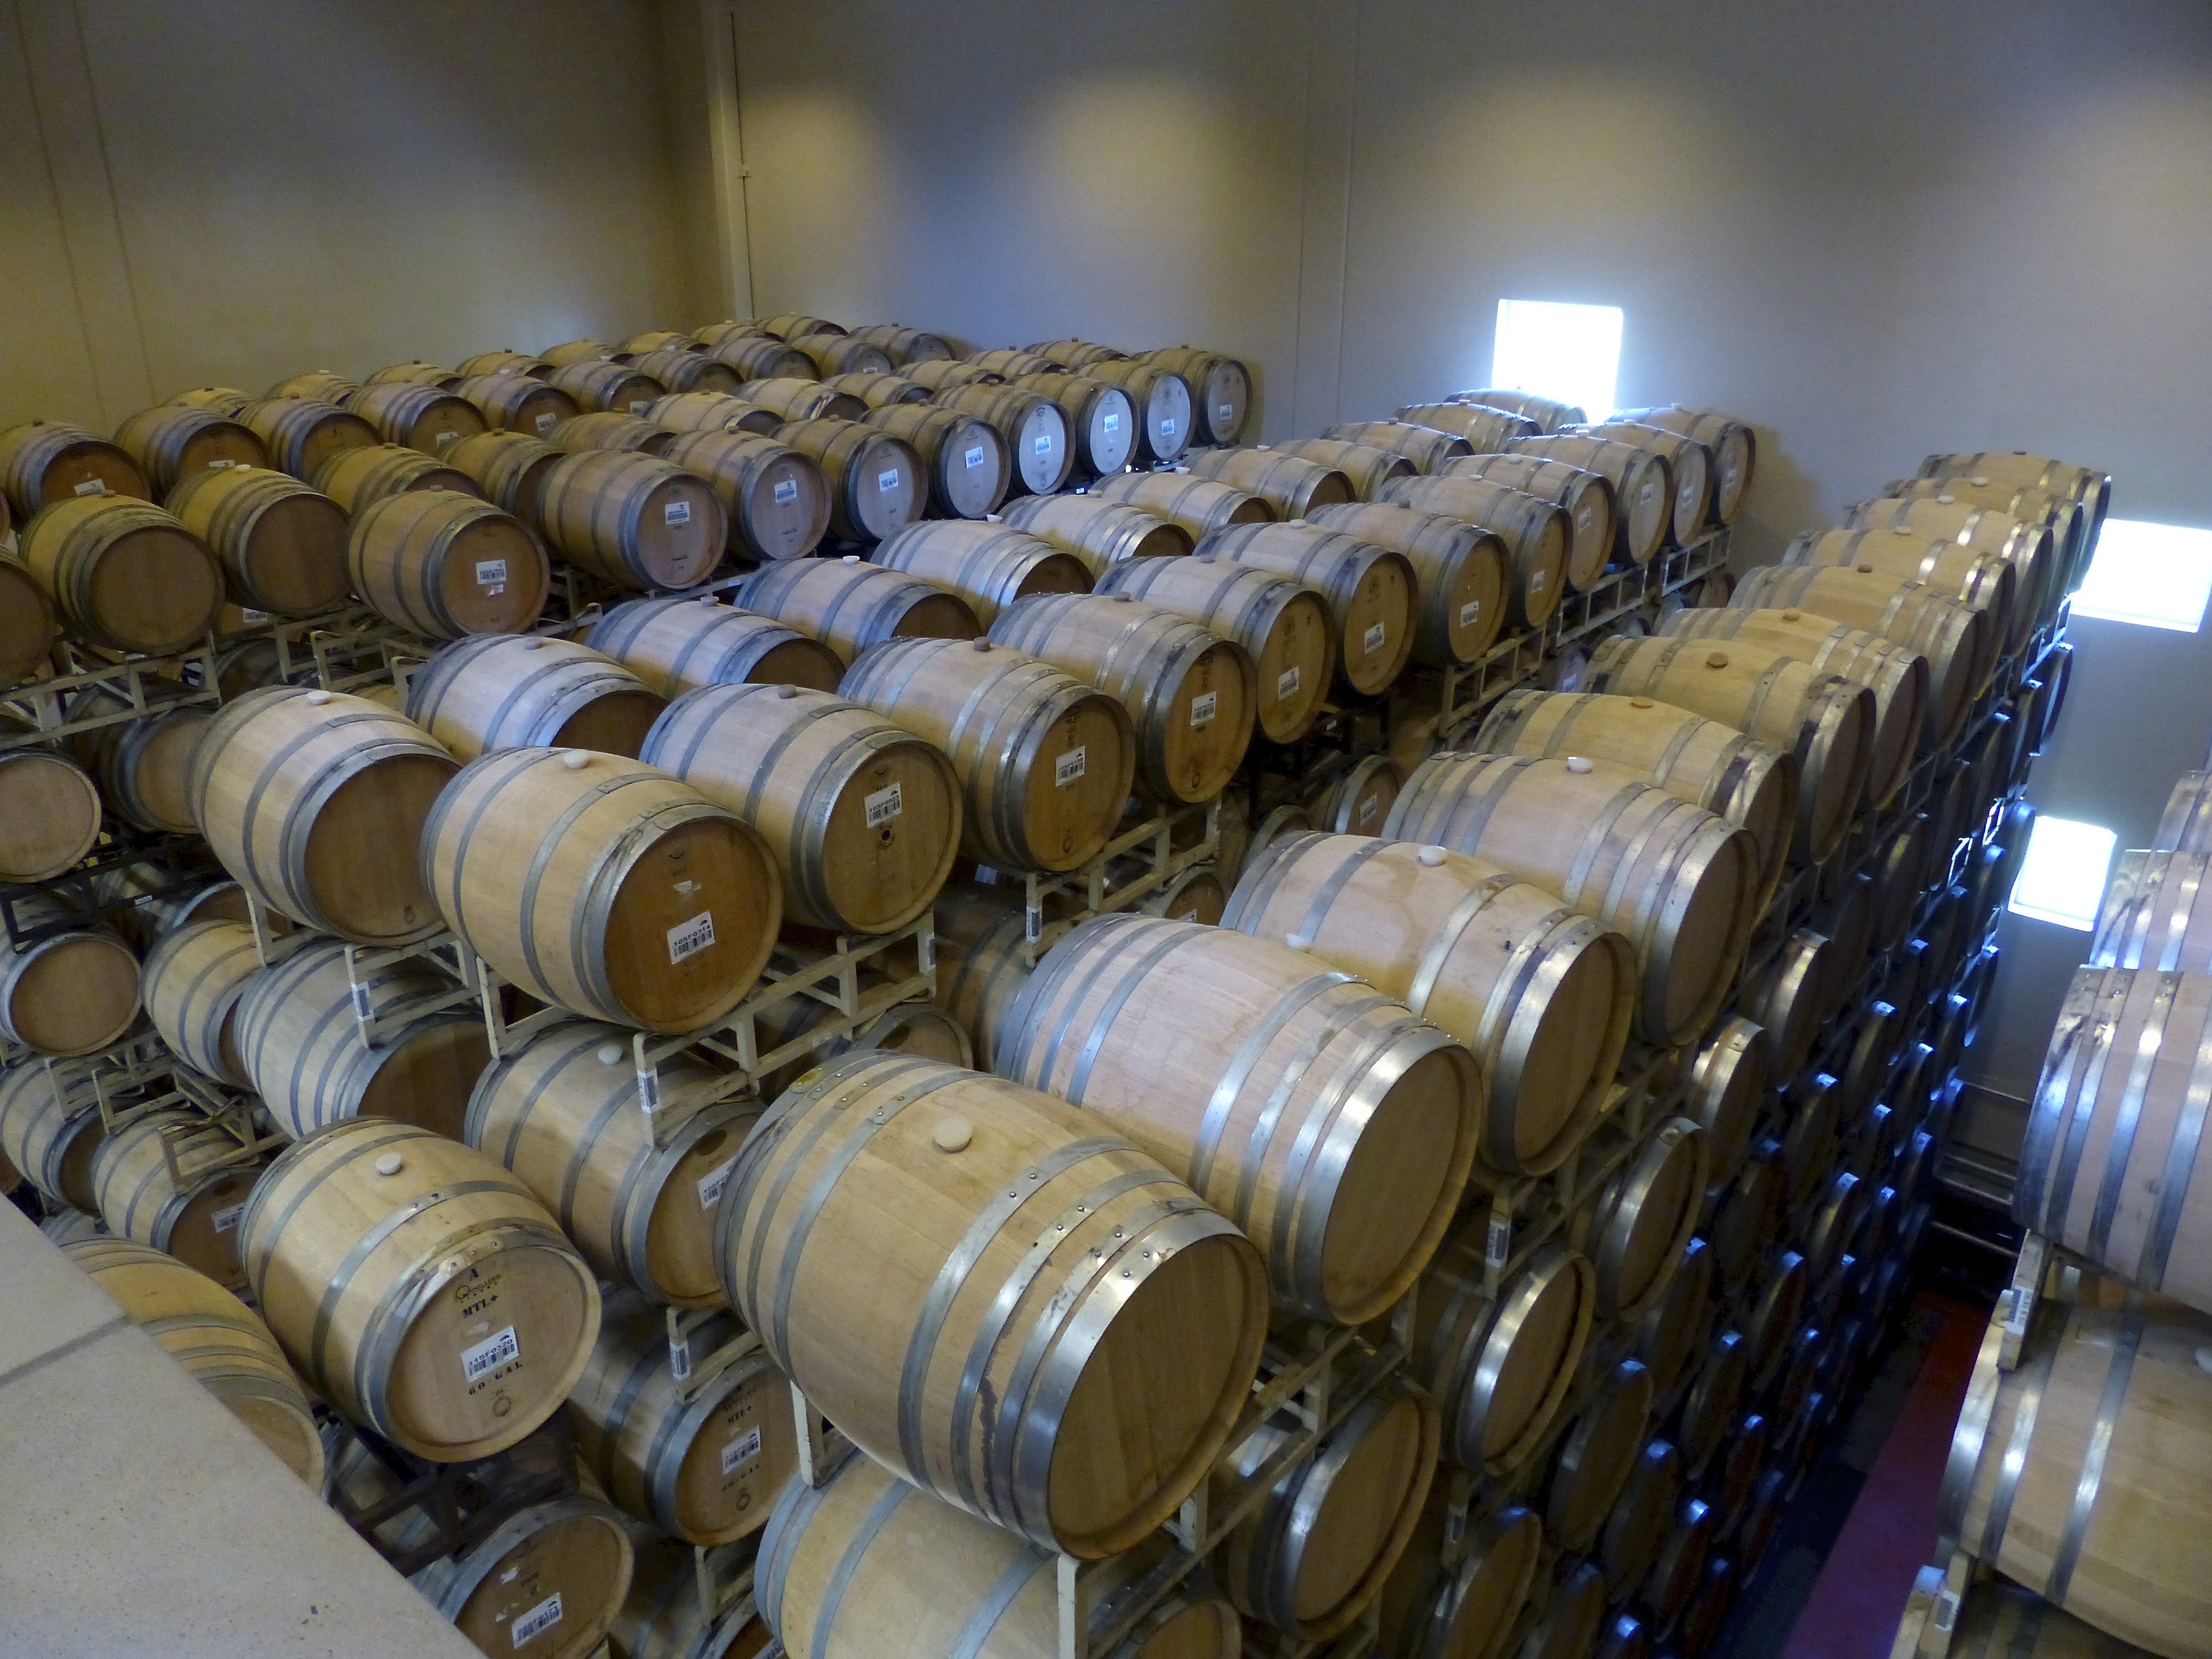
vineyard, wine, valley, travel, usa, california, production, barrels, winery, napa, sterling, man made object